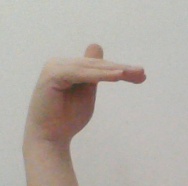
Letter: khaa